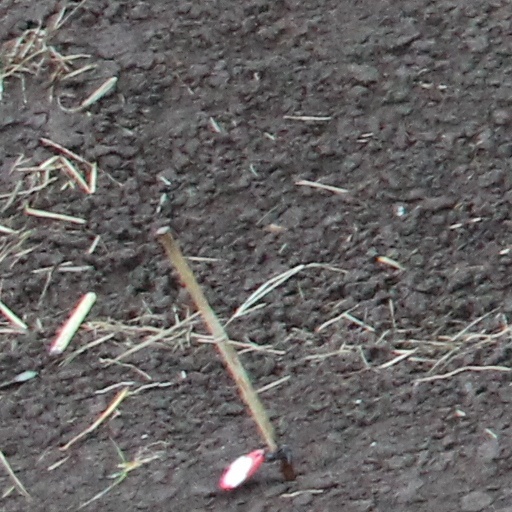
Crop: wheat